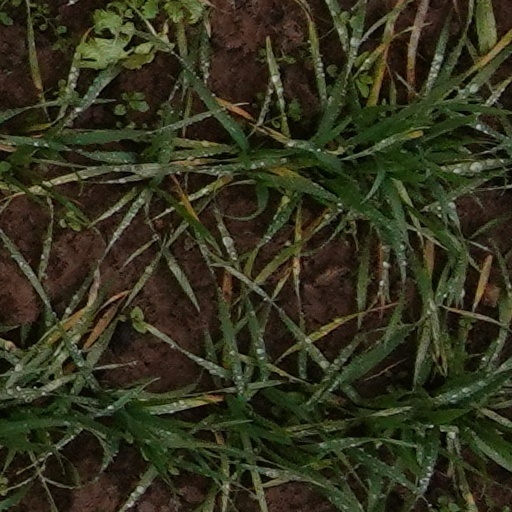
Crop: wheat